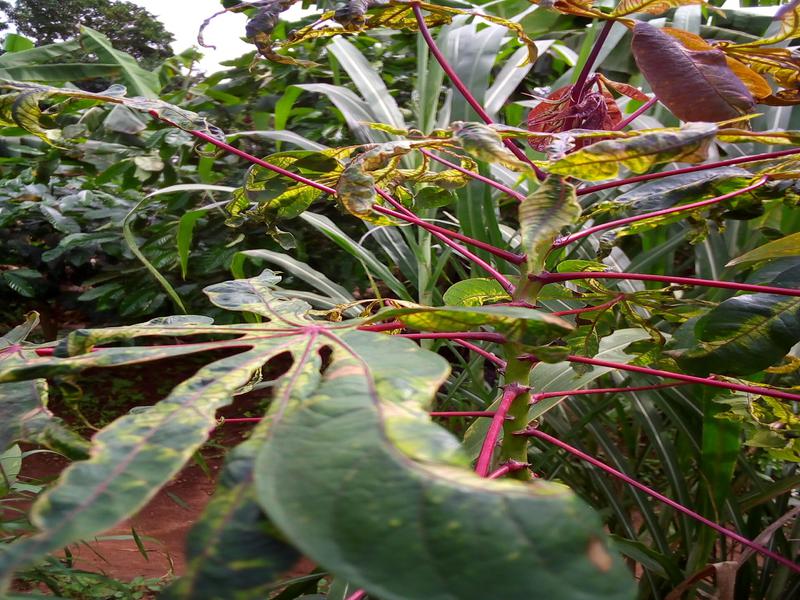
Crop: cassava
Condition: mosaic_disease